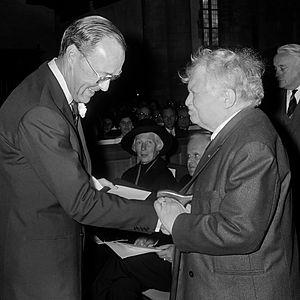
Gabriel Honoré Marcel, né le 7 décembre 1889 à Paris 8ᵉ et mort le 8 octobre 1973 dans le 7ᵉ arrondissement de Paris, est un philosophe, dramaturge, critique littéraire et musicien français, représentatif de l'existentialisme chrétien.